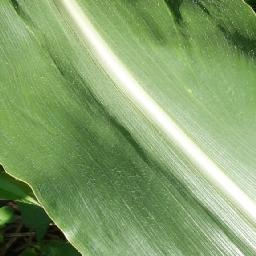
Label: Corn___healthy